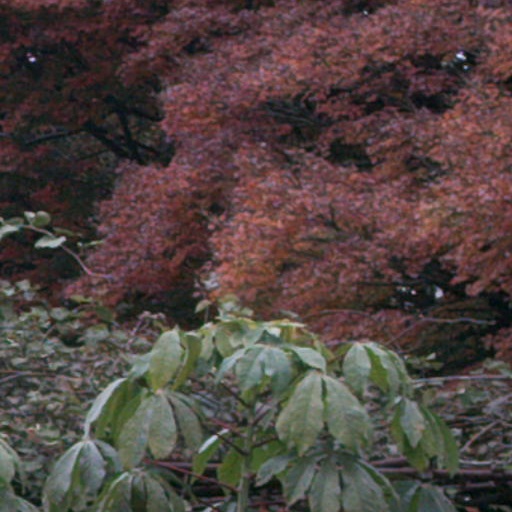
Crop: cassava